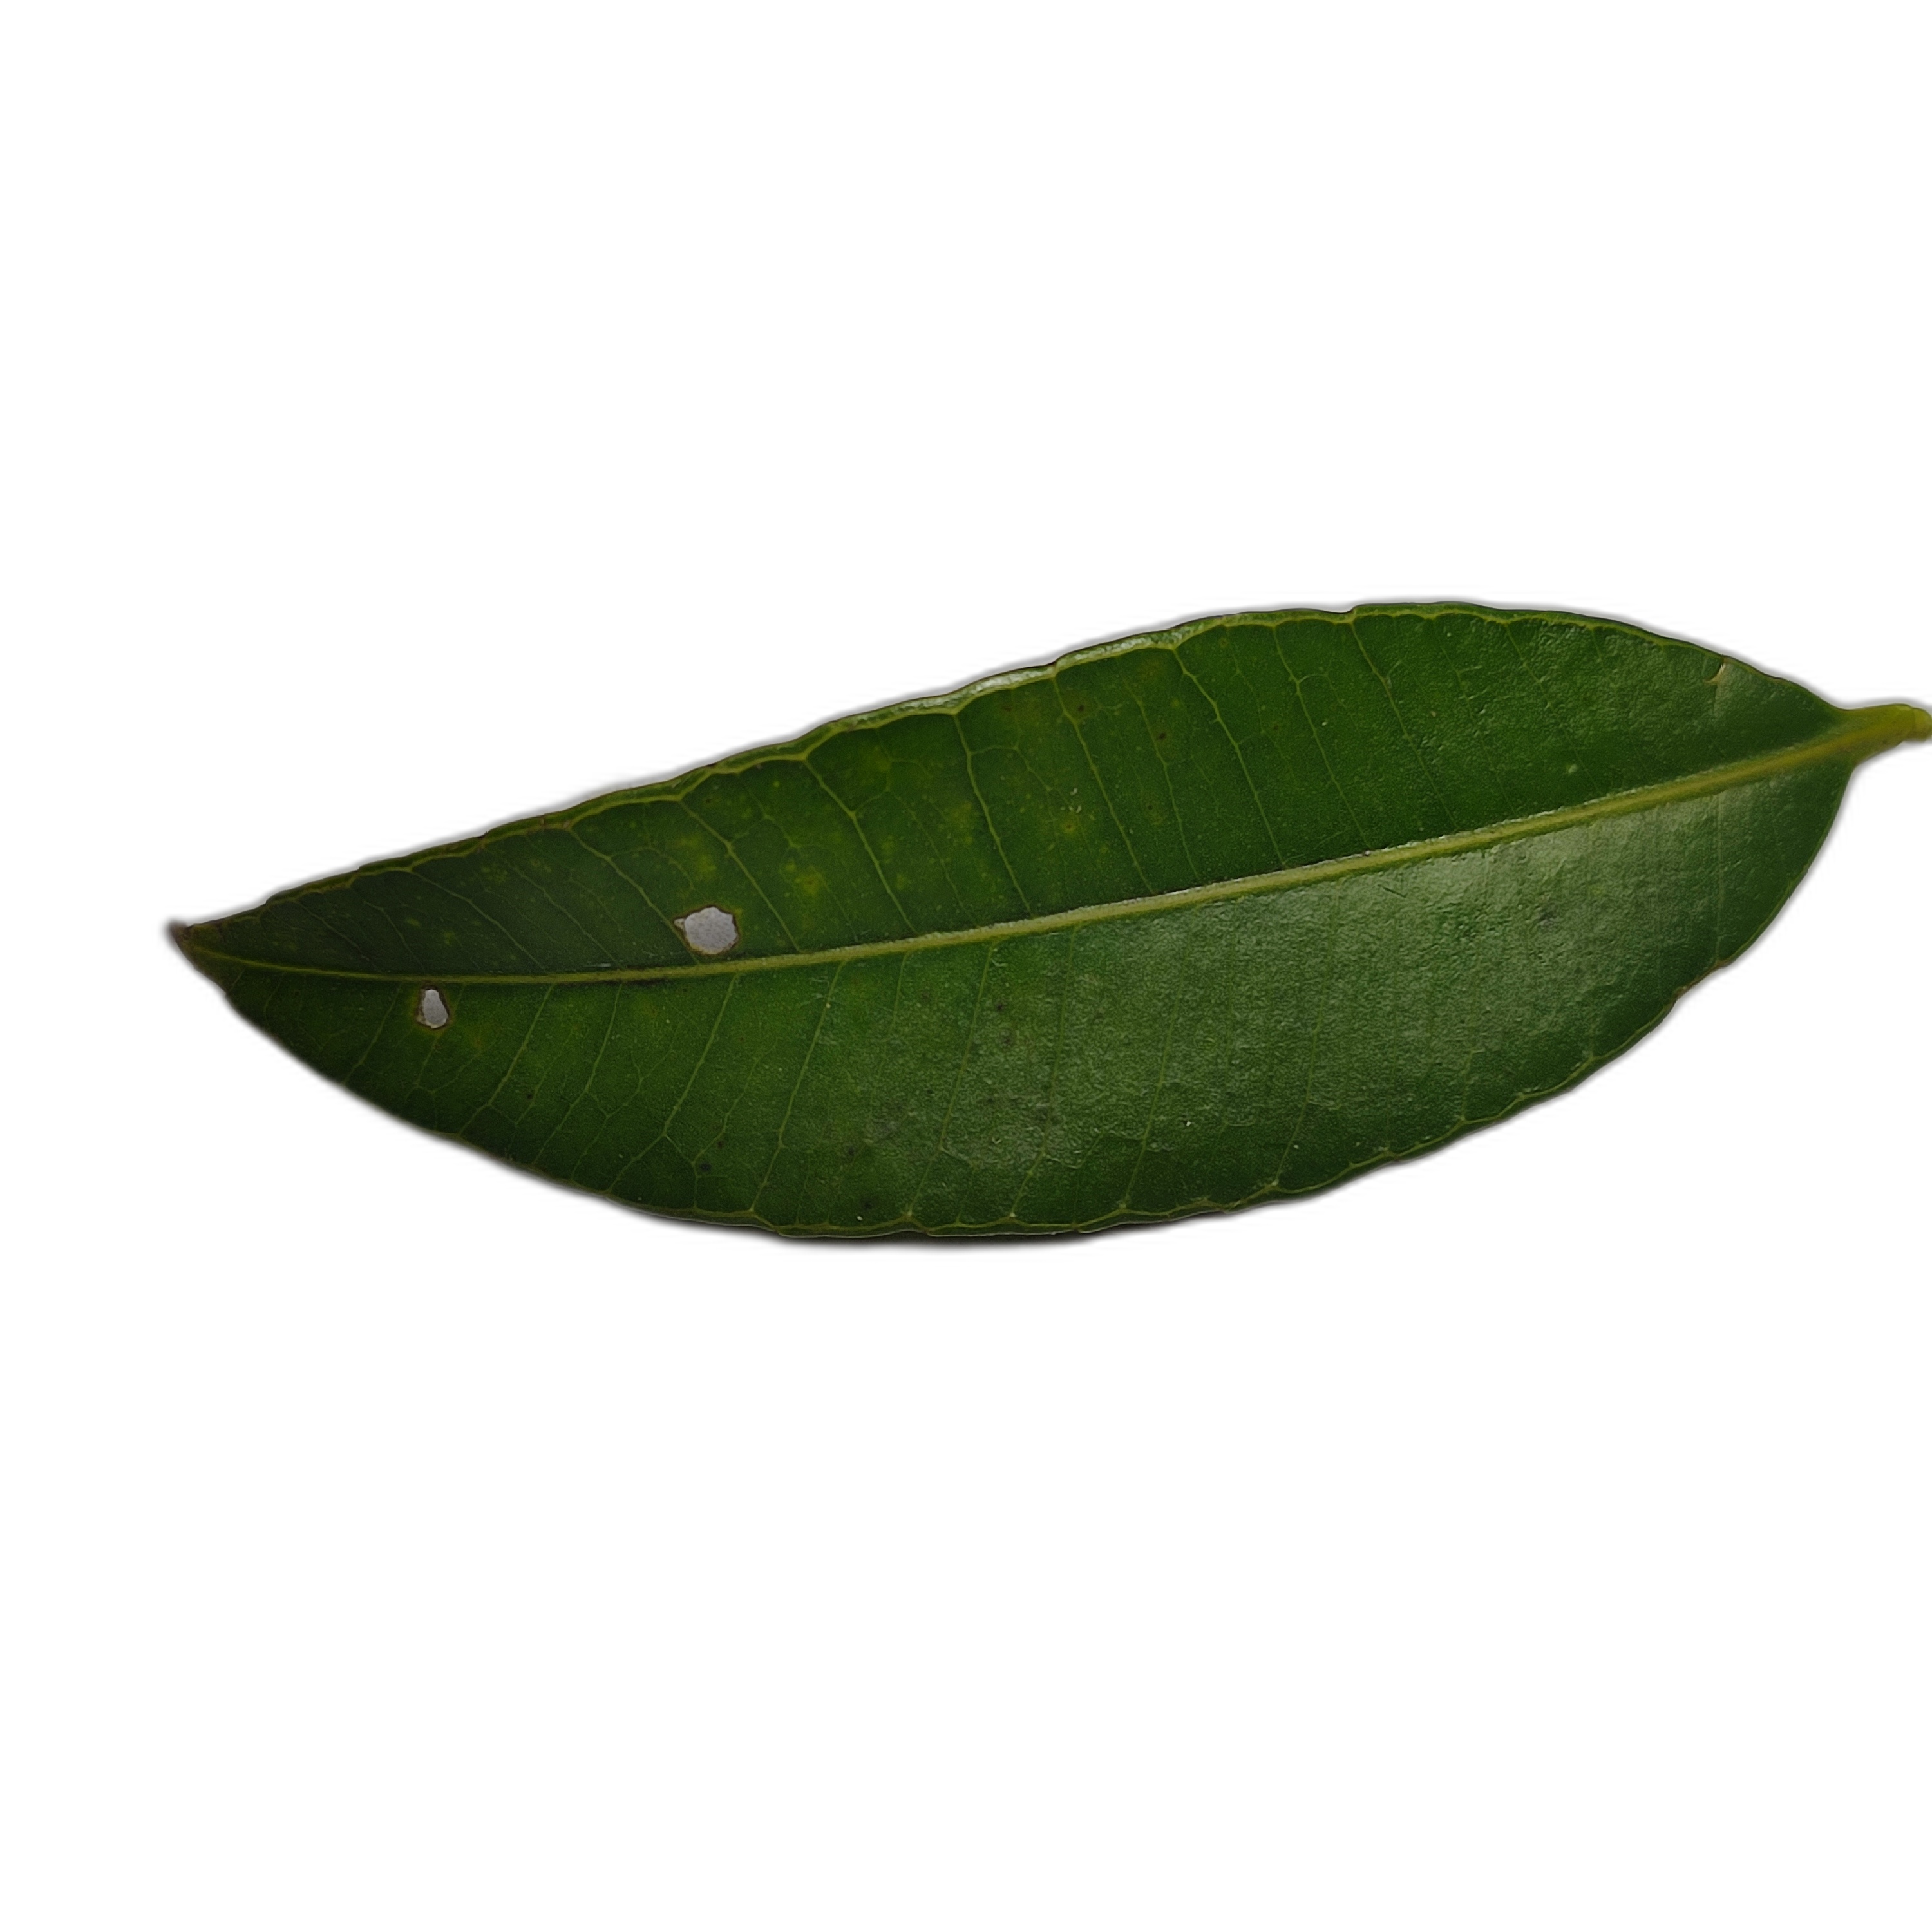
Label: healthy